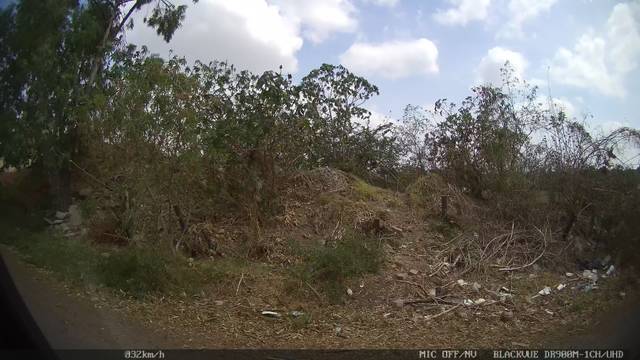
Region: Mexico
Coordinates: 20.626, -103.228